Bosniak National Awakening

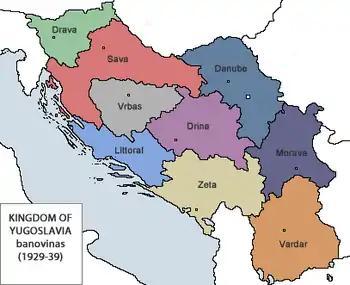
Banovina's of Yugoslavia in 1929.

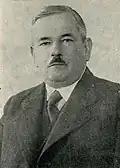
Mehmed Spaho

Outside of songs Bašagić would be the author of several books on Bosniak historiography, his works "Kratka uputa u prošlost Bosne i Hercegovine (1463-1850)" (English: Short guide to the past of Bosnia and Herzegovina (1463-1850)) published in 1900,